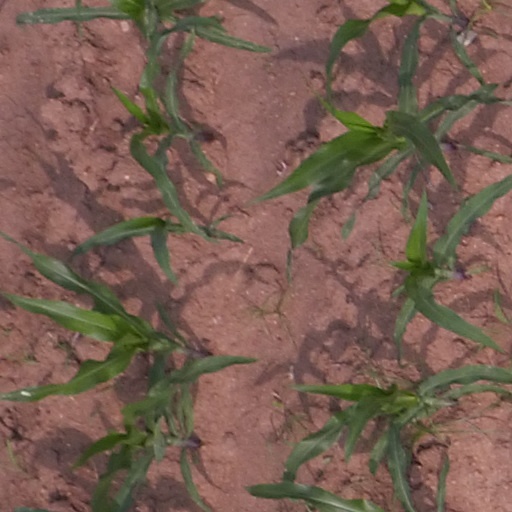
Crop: maize; corn